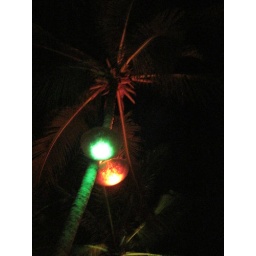
Lights in the palm trees at a local bar